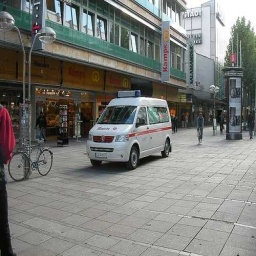
Label: ambulance